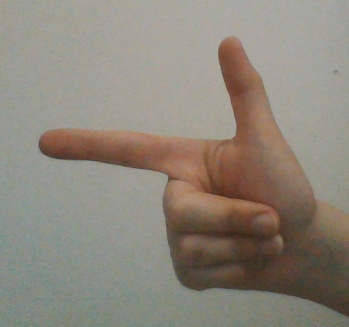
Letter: yaa